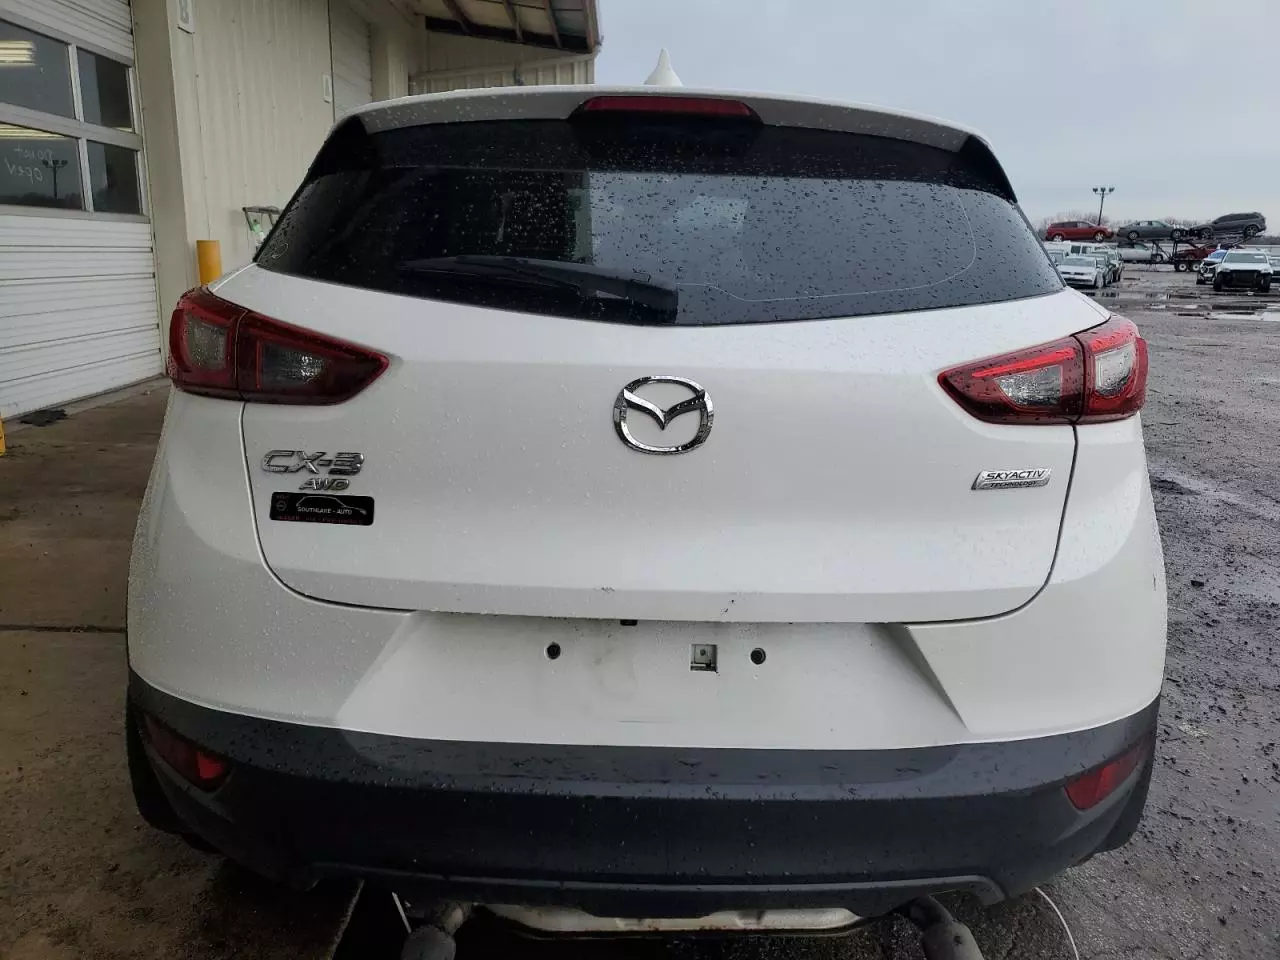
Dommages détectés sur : plaque d'immatriculation arrière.
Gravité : majeur